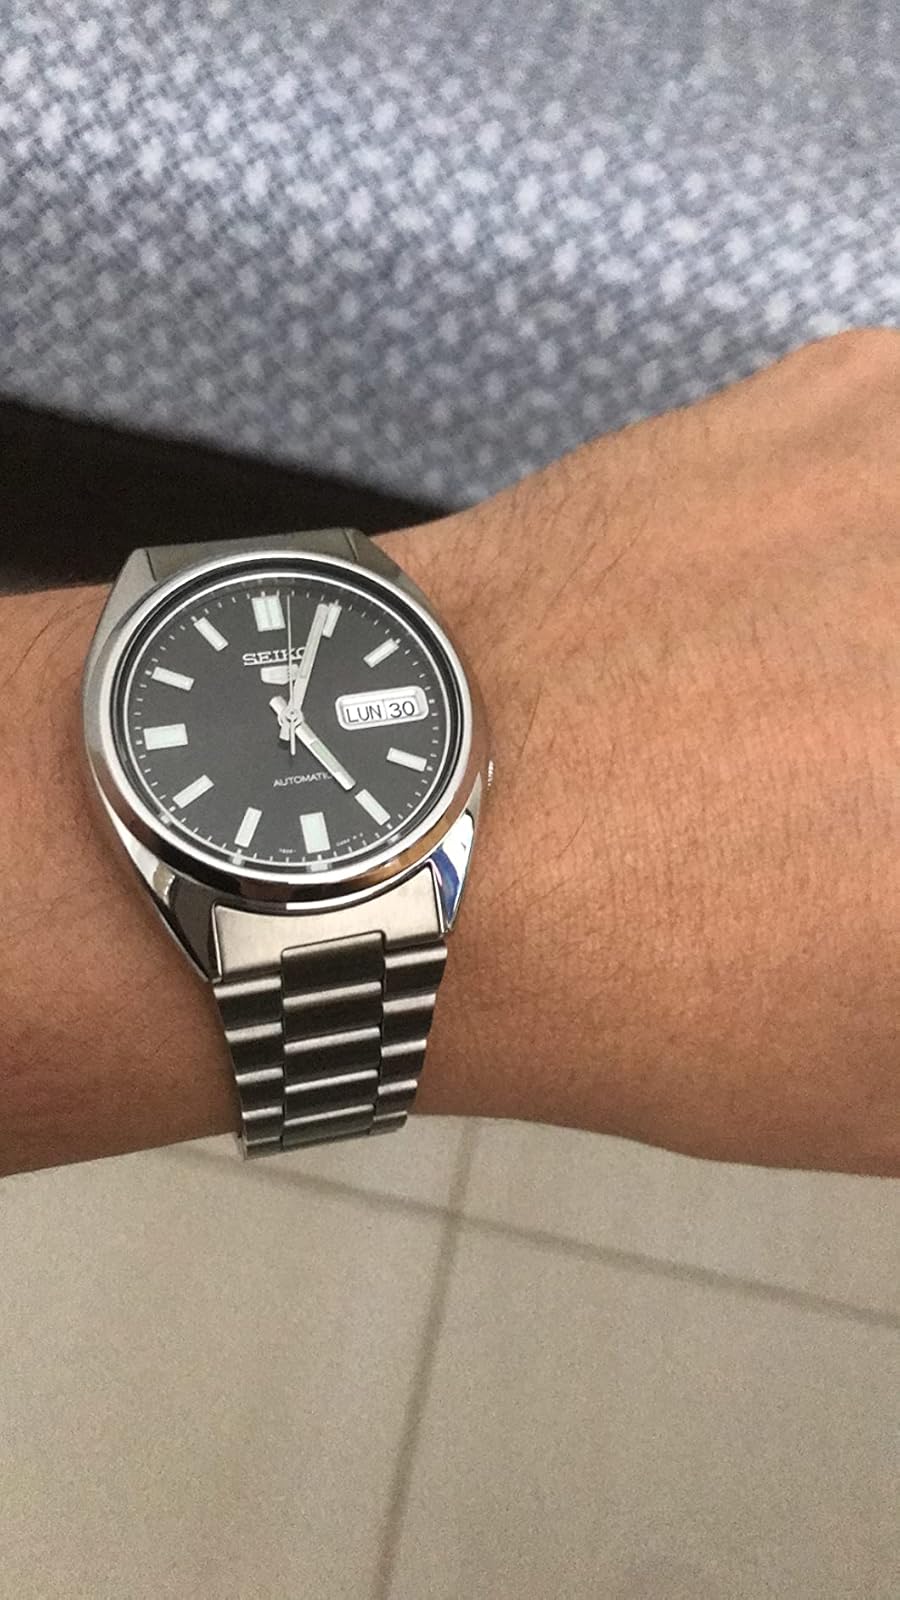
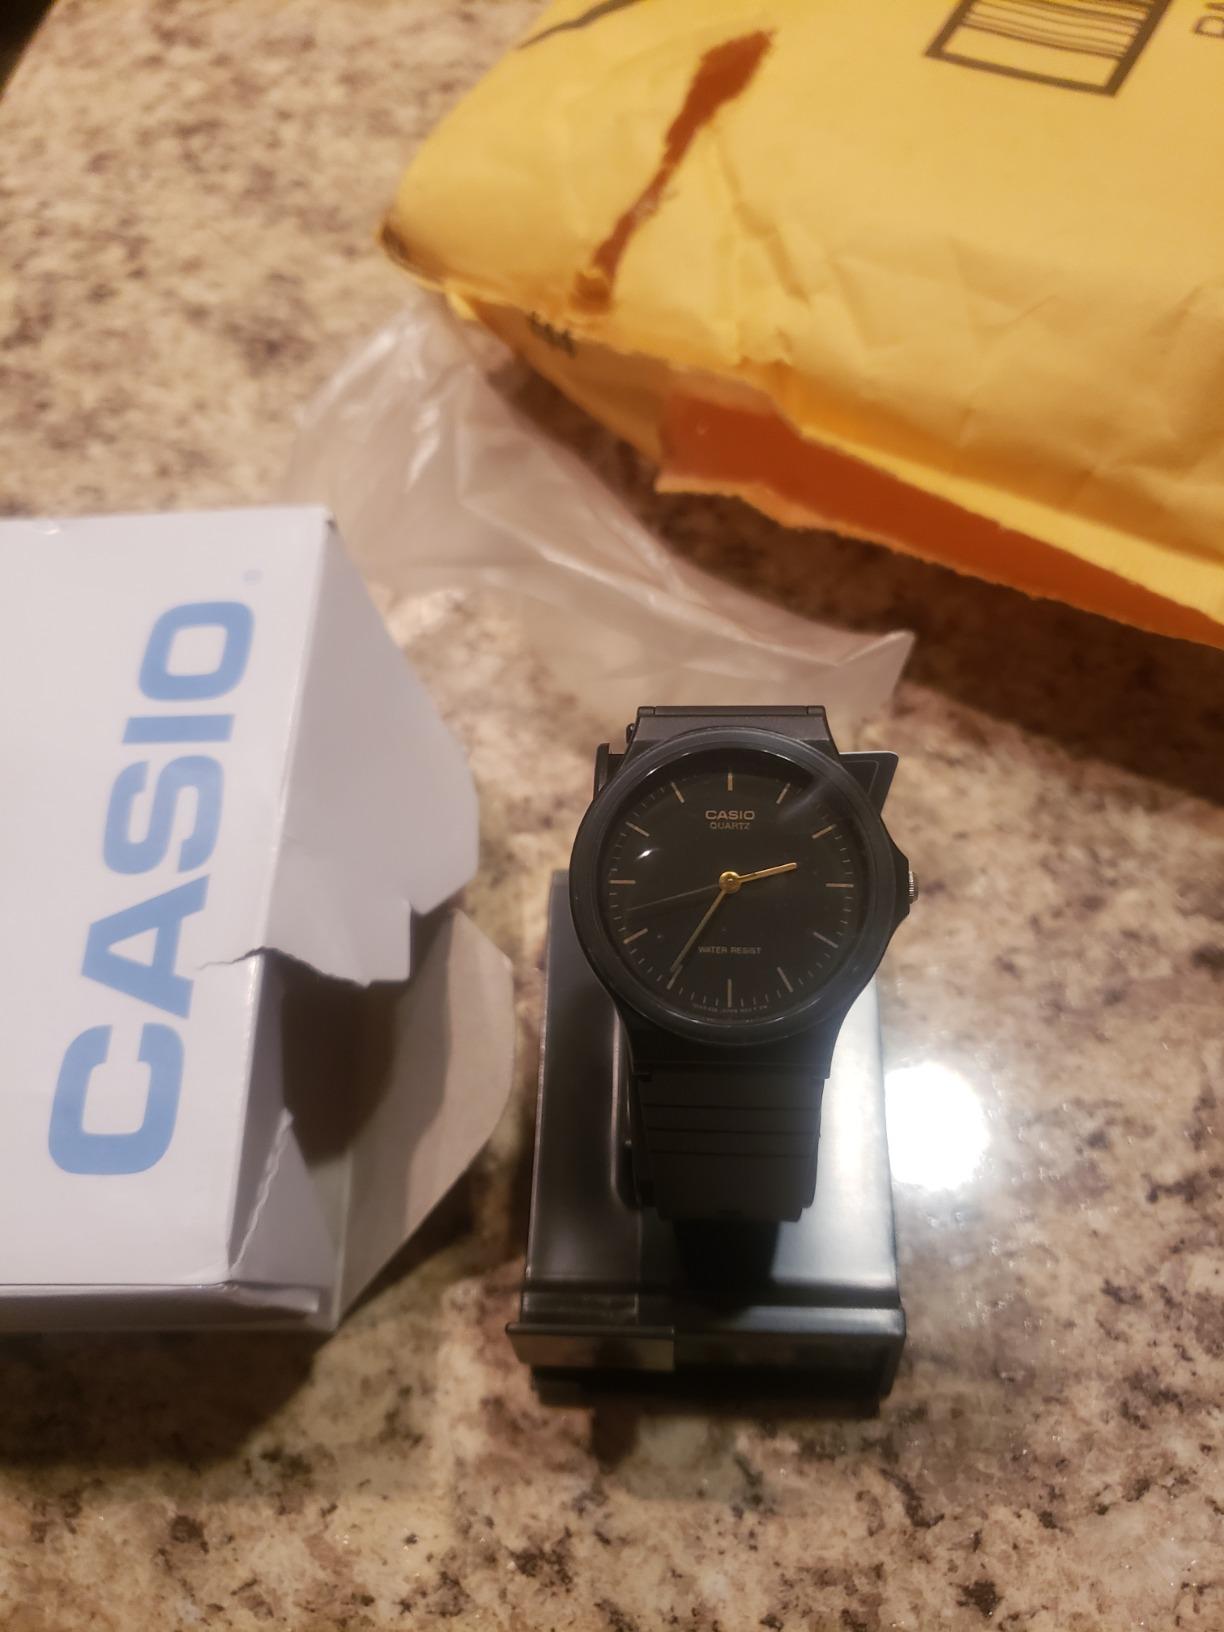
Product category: accessories_watch
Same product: no